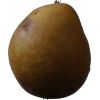
Label: Pear 3